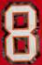
Number: 8